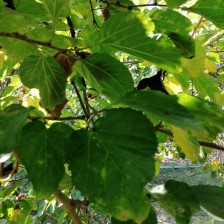
Variety: WhiteKing